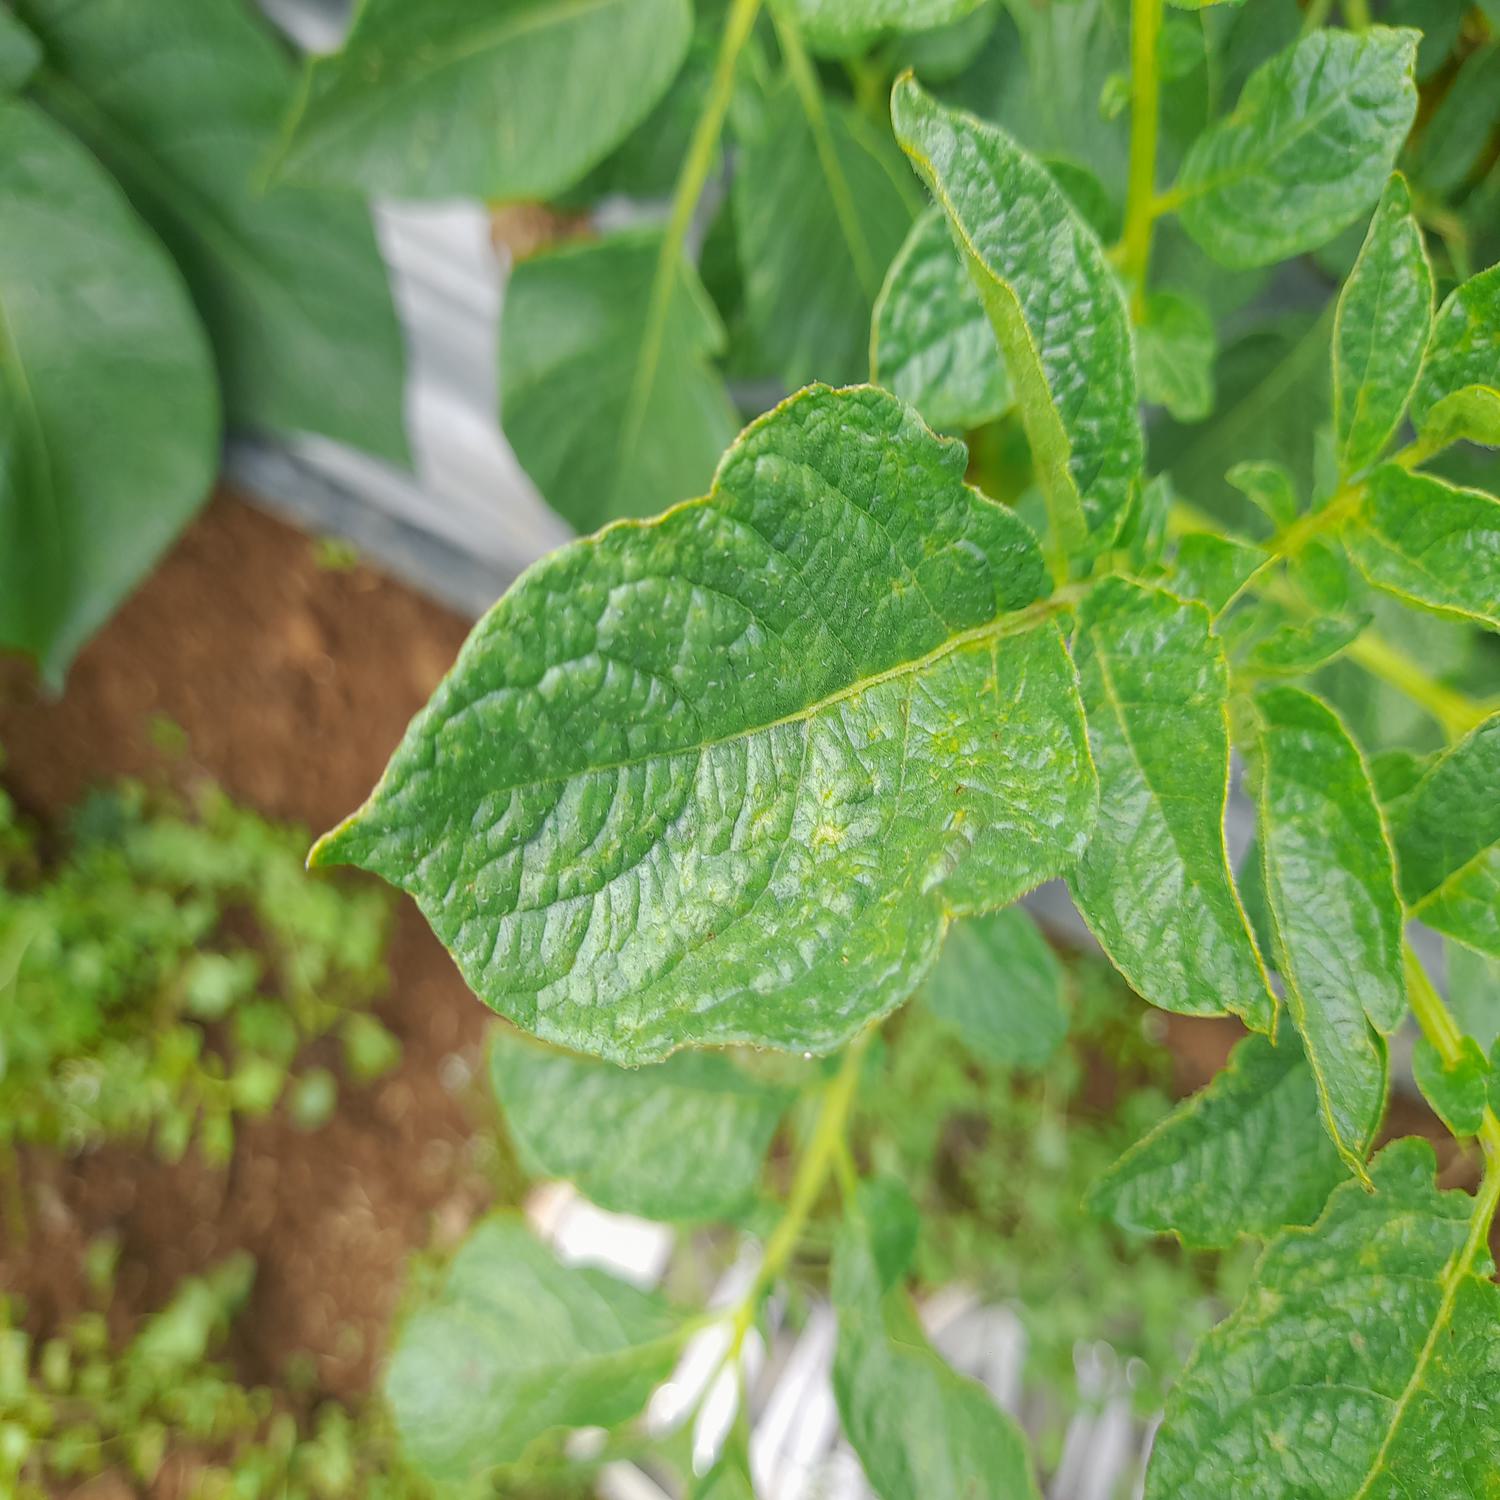
Label: Virus